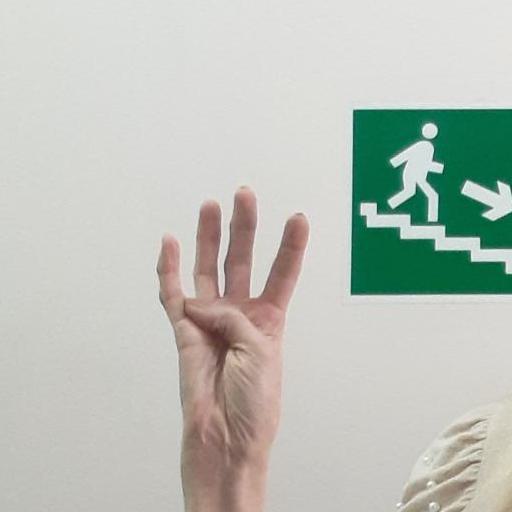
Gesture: four